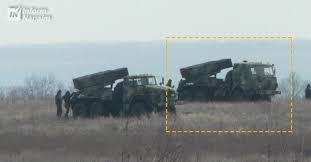
Label: Tornado